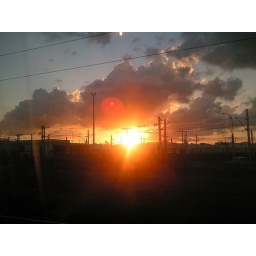
Sunset out of a train window near Bowen Hills - okay for a cameraphone.